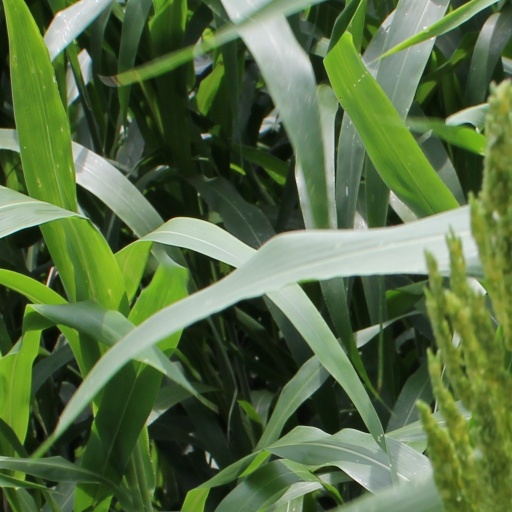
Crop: sorghum